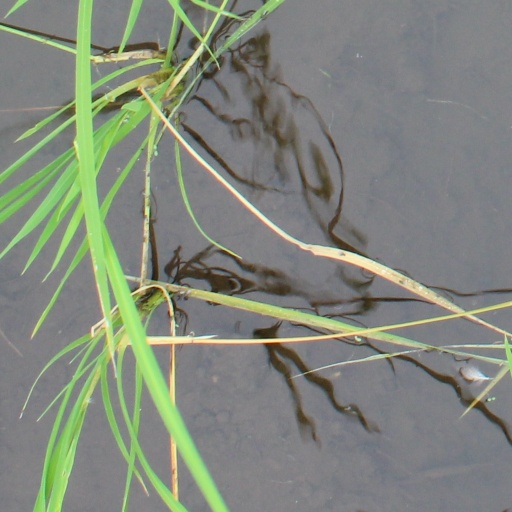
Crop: rice